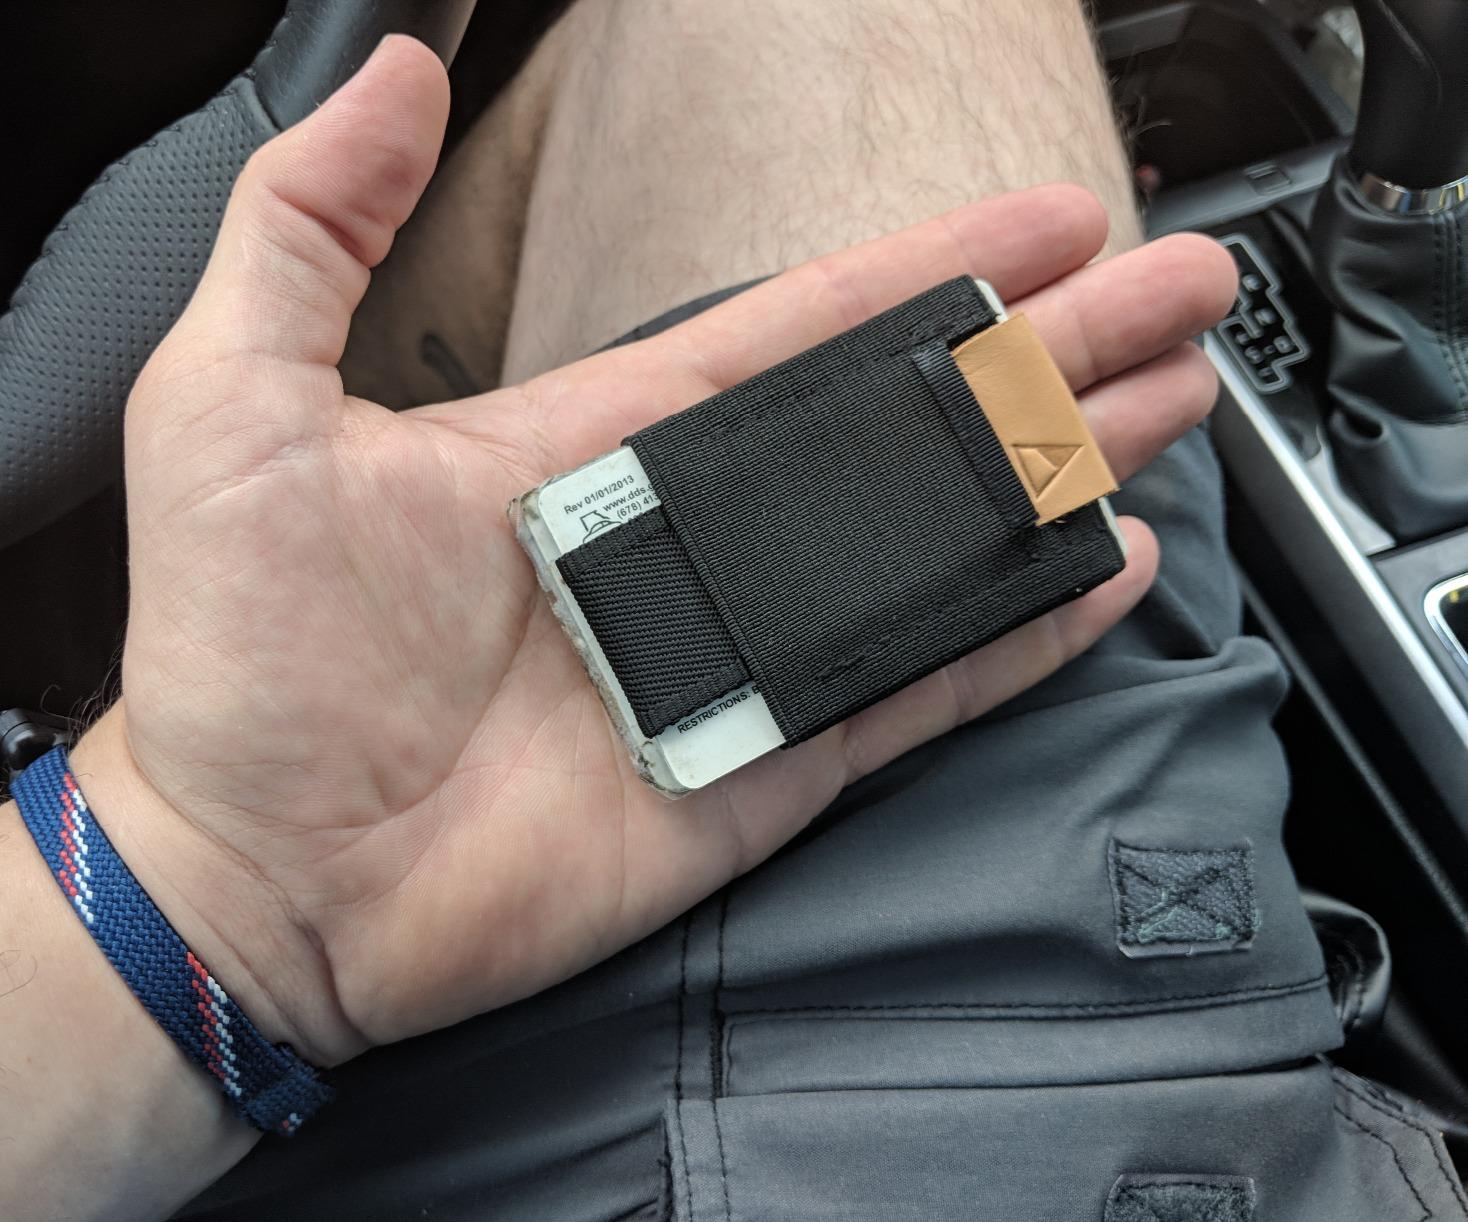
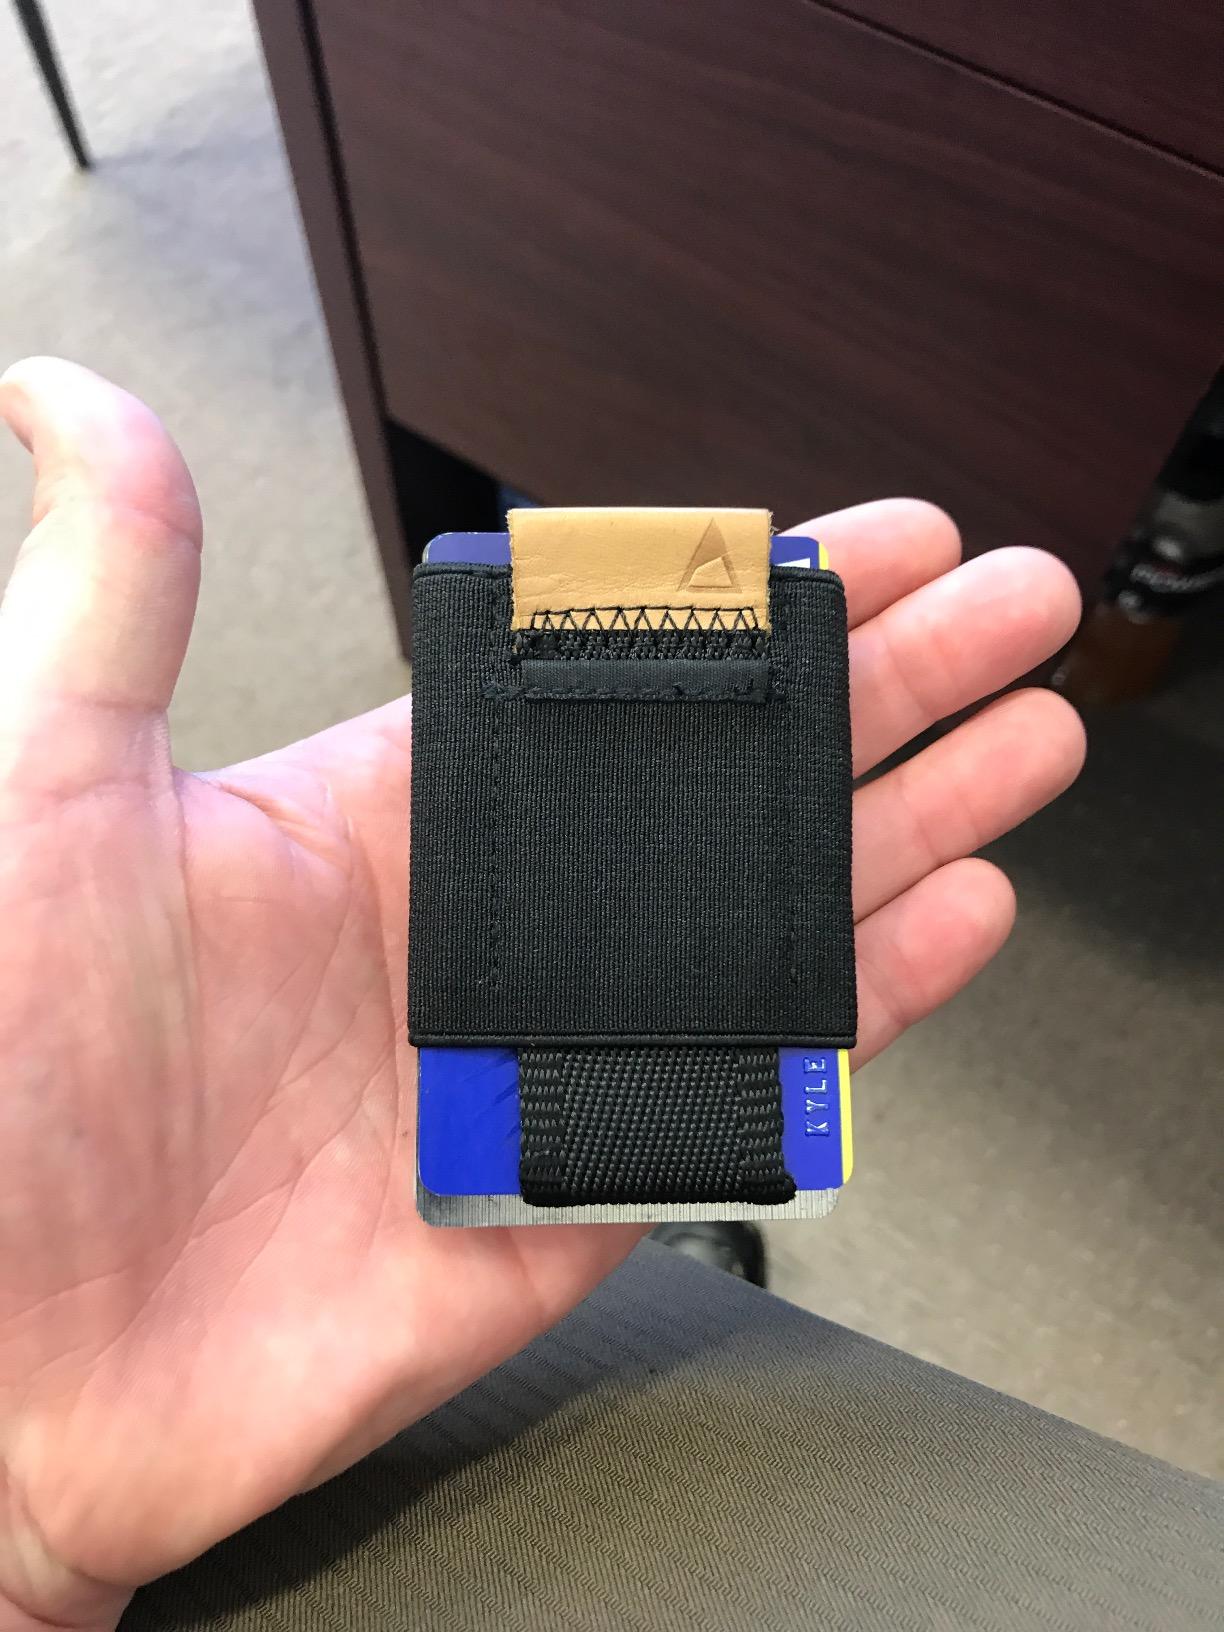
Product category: accessories_wallet
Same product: yes